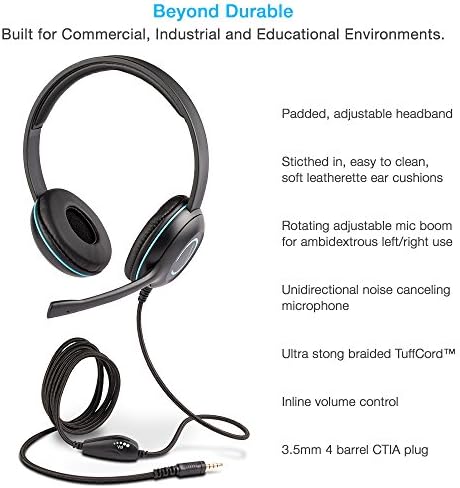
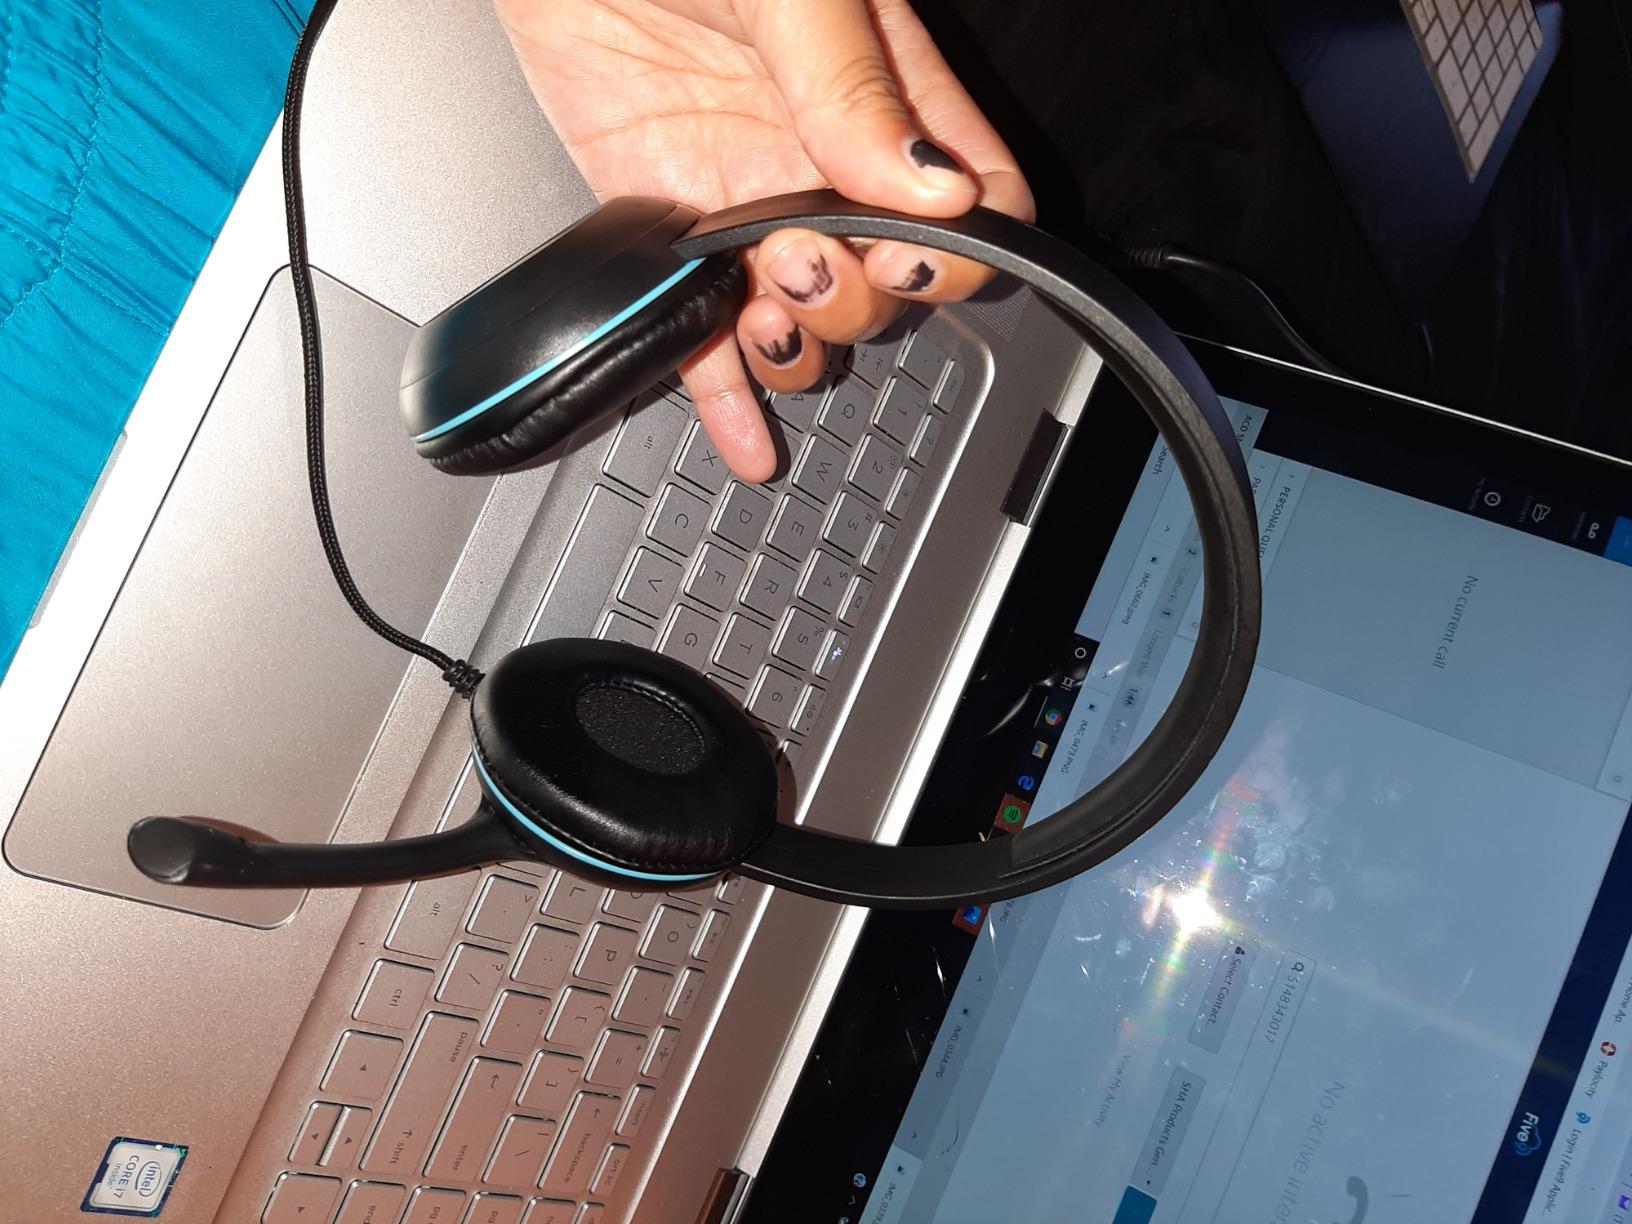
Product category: headphones
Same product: yes